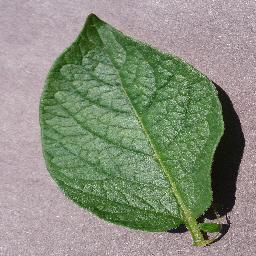
Etiqueta: Sana